Battle of Mormant

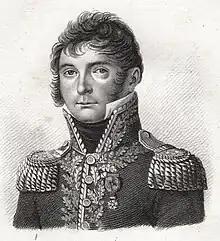
Samuel Lhéritier

At Nangis, Napoleon split his advancing army into three columns. Victor led the right-most column south toward Montereau. This force included the II Corps, Paris Reserve, Lhéritier's dragoons and Bordesoulle's recruits. The left-most column under Oudinot, with the VII Corps and Trelliard's dragoons, followed Wittgenstein's retreat east toward Provins. MacDonald's center column consisted of the XI Corps, Piré light horsemen and Briche's dragoons; it headed southeast toward Donnemarie. The French emperor held the Imperial Guard in reserve at Nangis. Wittgenstein retreated rapidly and crossed the Seine at Nogent that evening.